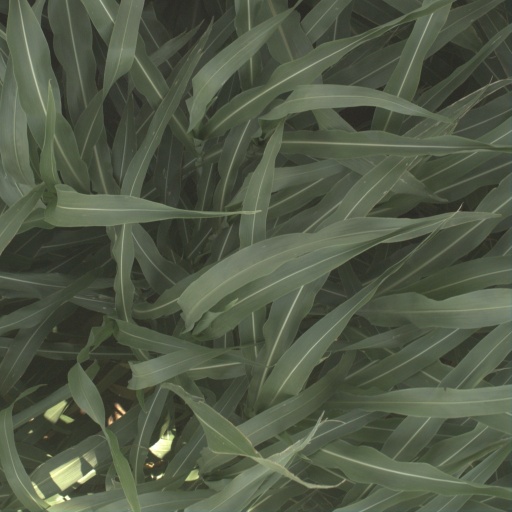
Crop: sorghum